Pero Tomov Petrović-Njegoš

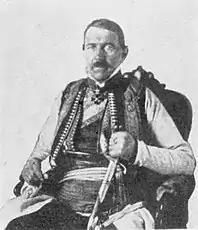

Vojvoda Pero Tomov Petrović-Njegoš (1800–1854) was a Montenegrin politician, president of the Governing senate of Montenegro and elder brother of Montenegrin prince-bishop Petar II Petrović-Njegoš.